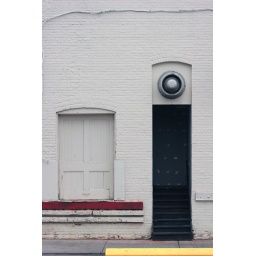
Two doors on the back of a building in downtown Toronto.